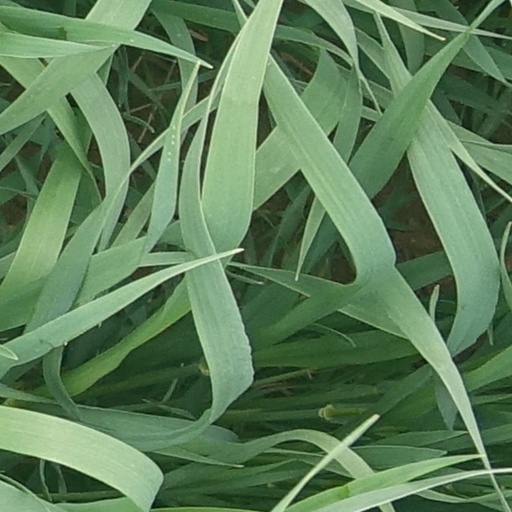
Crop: wheat